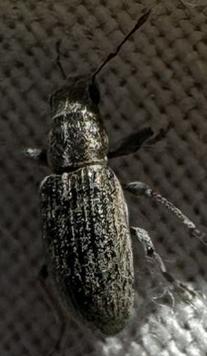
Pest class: pea_leaf_weevil